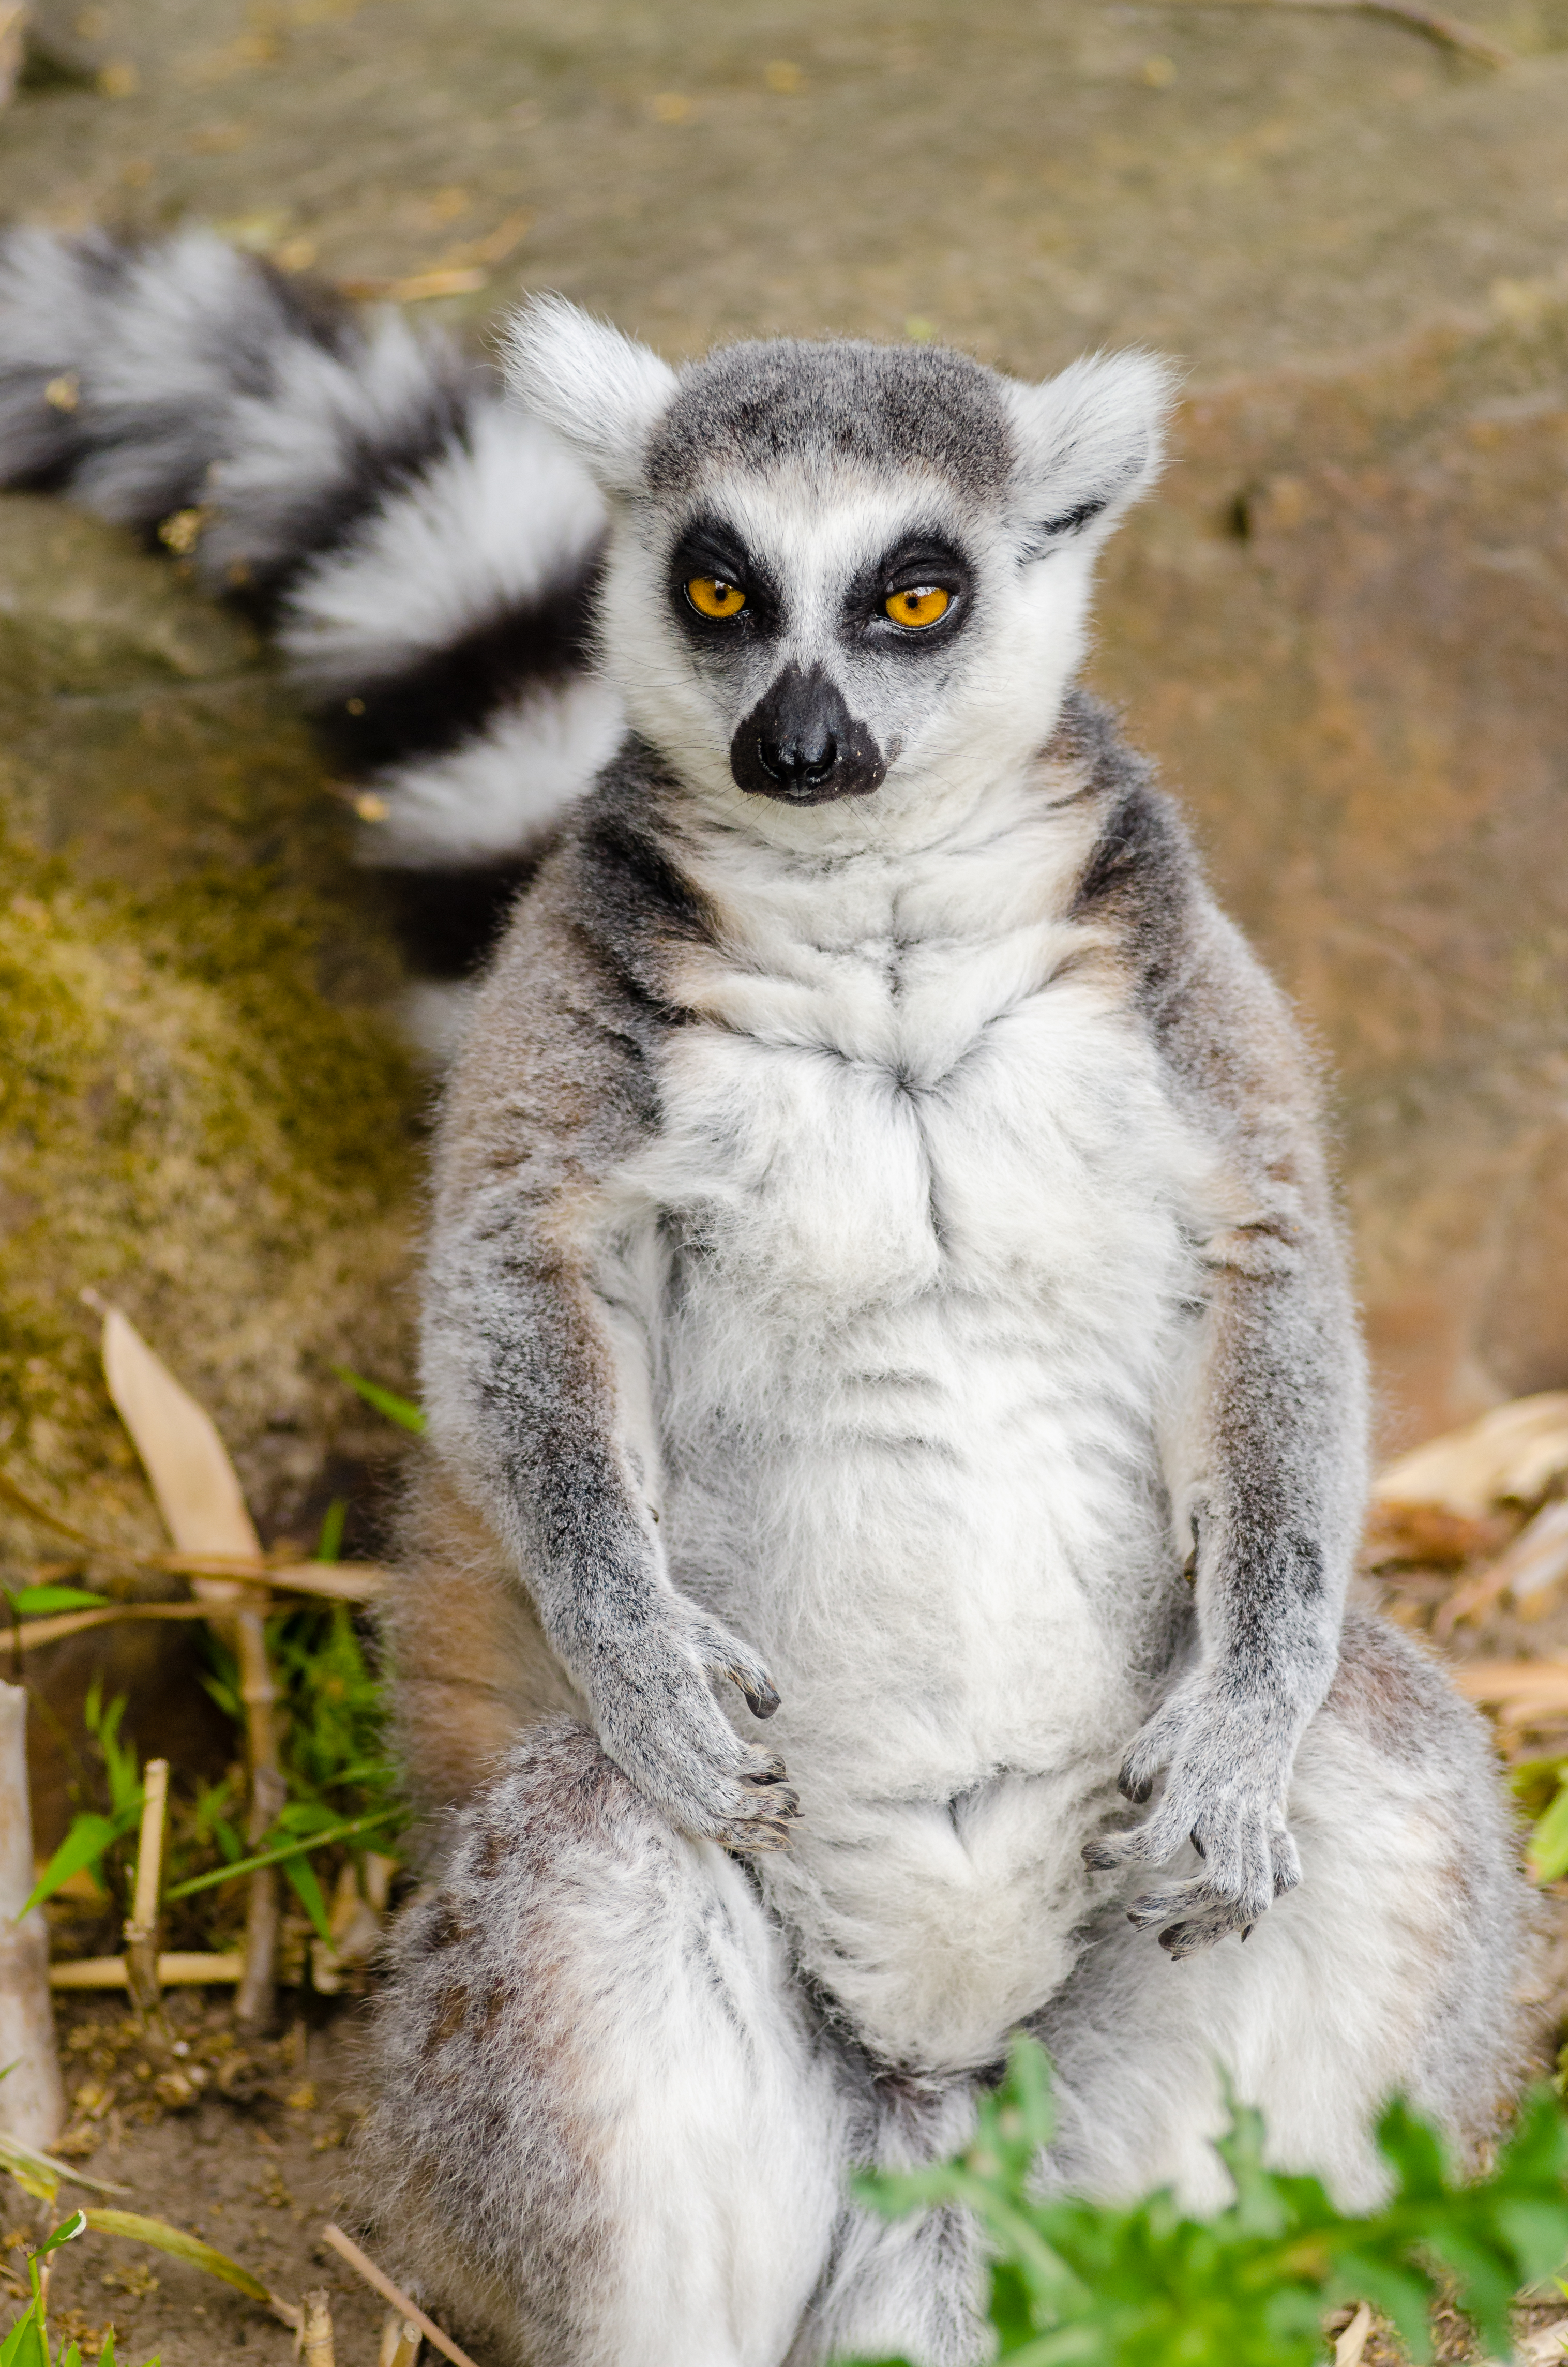
animal, wildlife, zoo, mammal, fauna, primate, madagascar, vertebrate, lemur